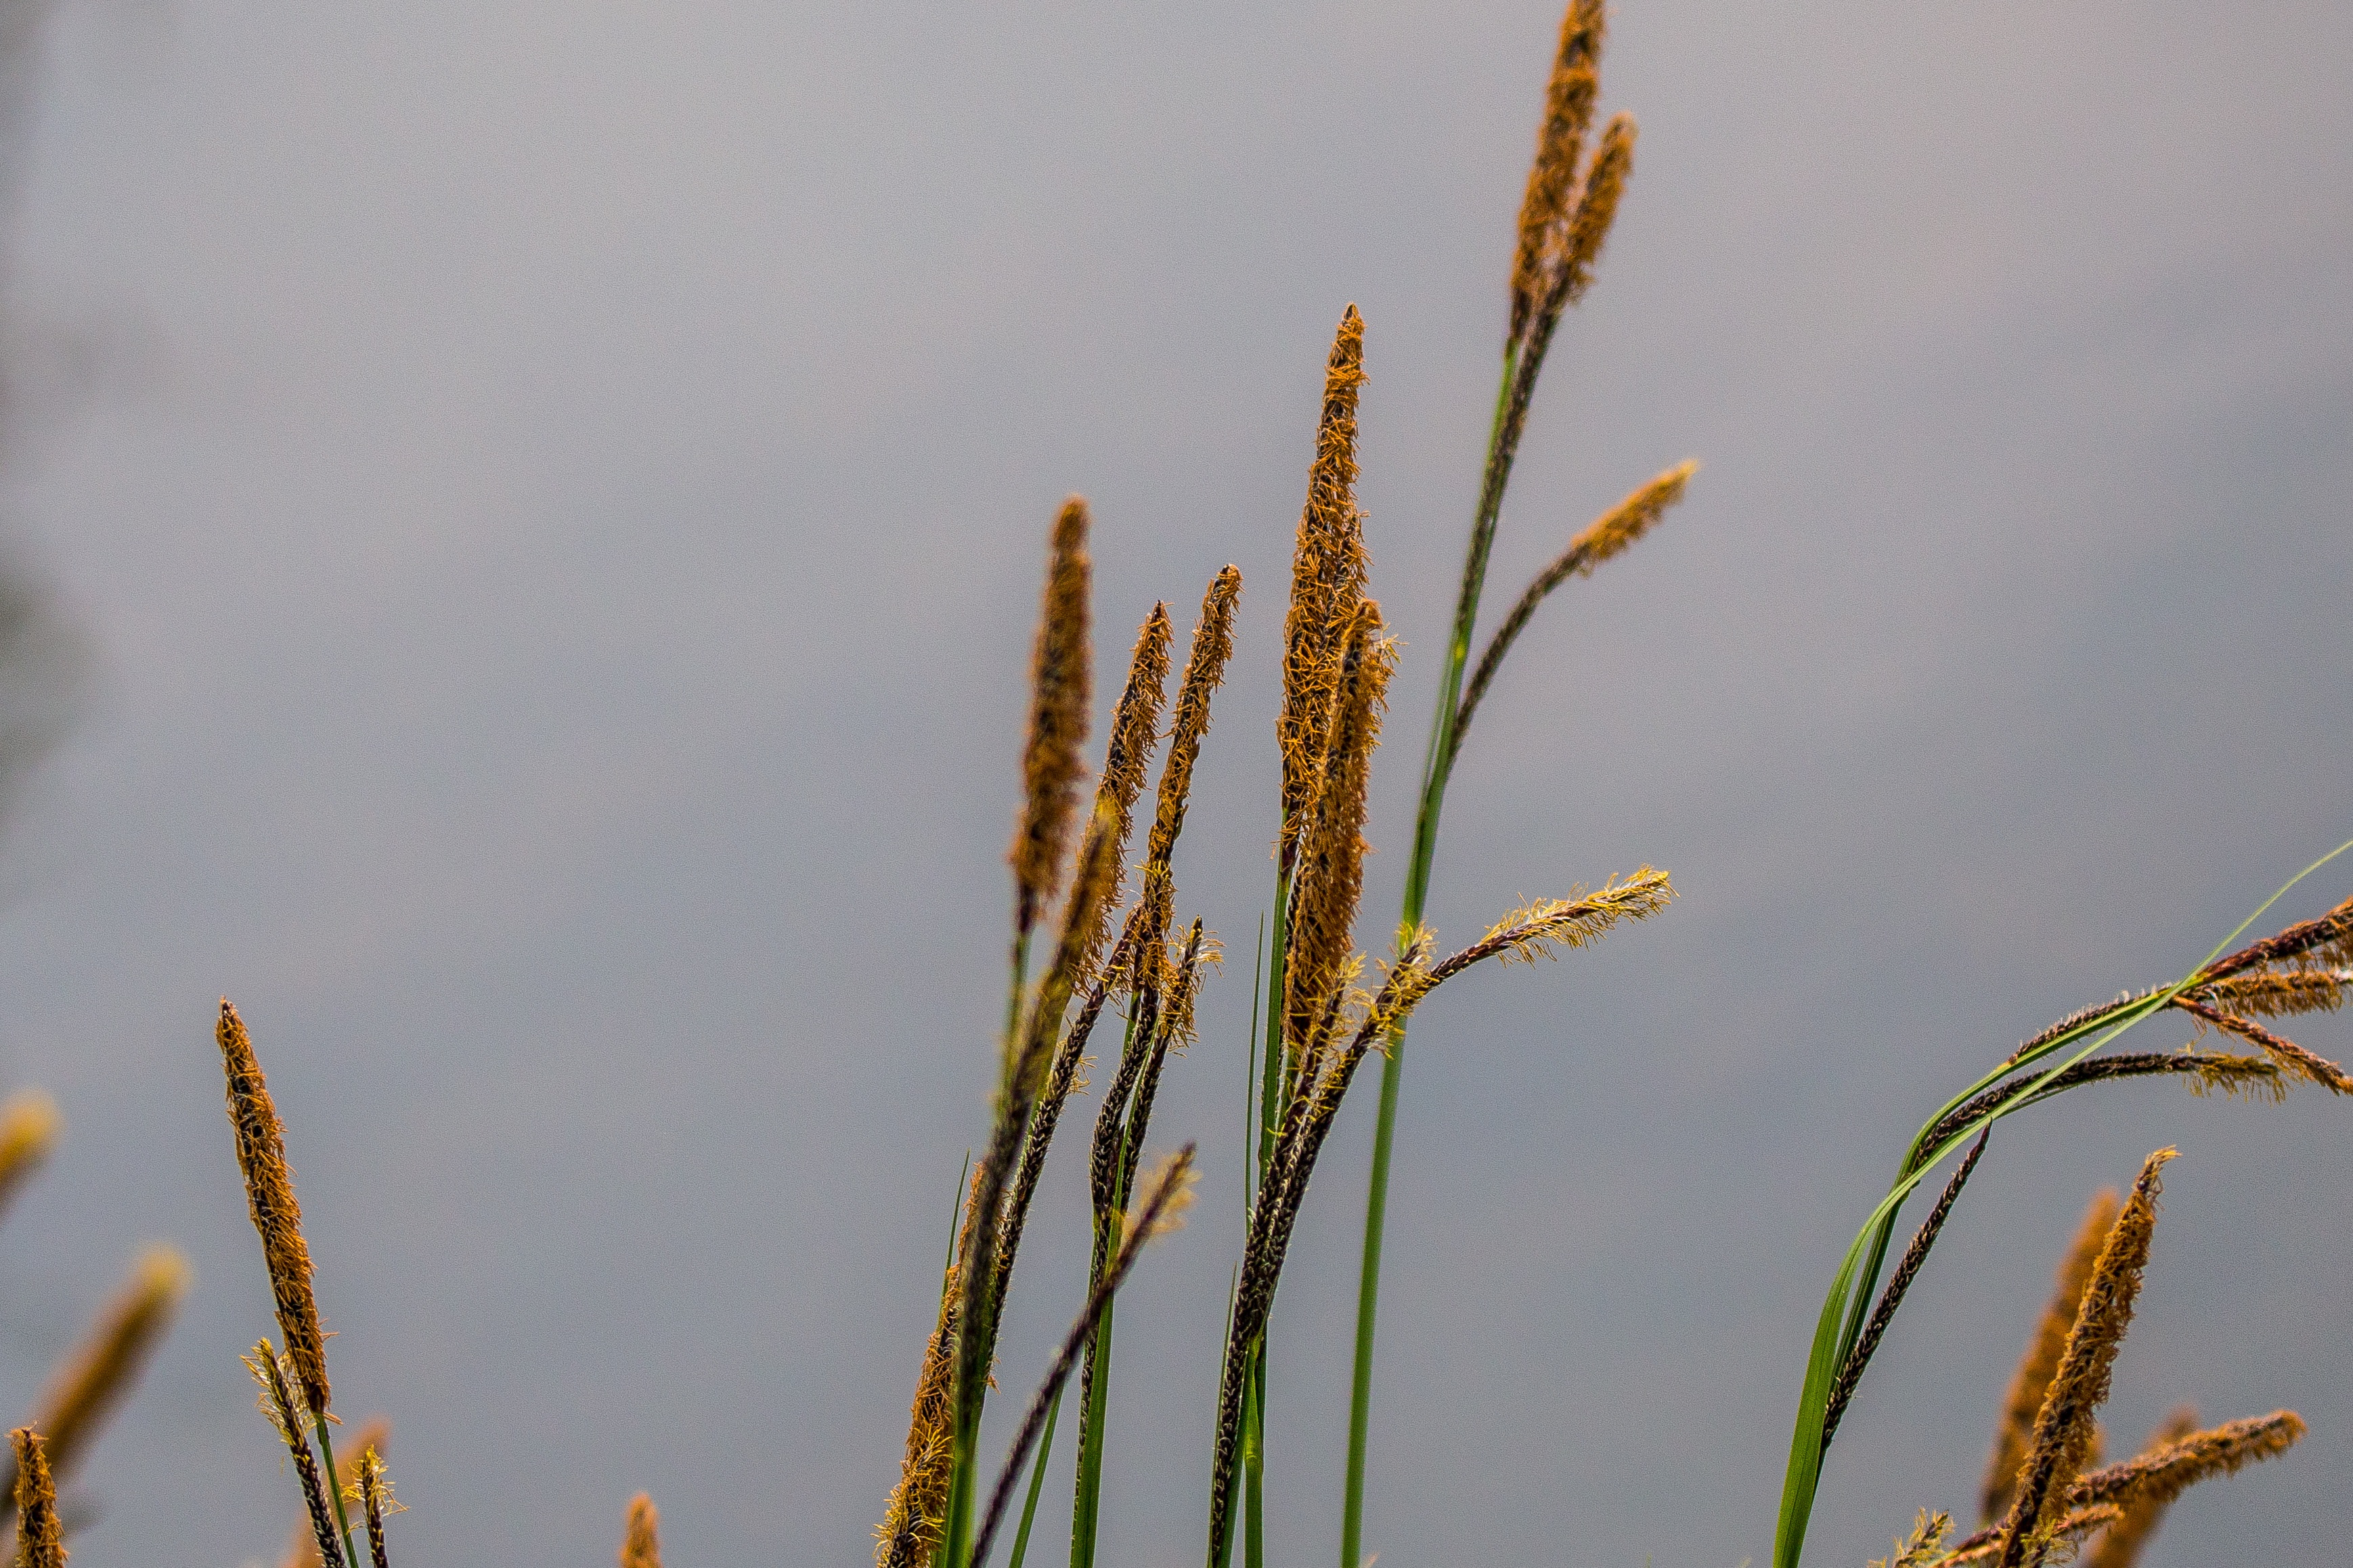
water, nature, grass, branch, plant, field, wheat, leaf, flower, lake, reed, pond, crop, island, botany, flora, close up, moor, waters, idyll, macro photography, nature reserve, flowering plant, game grass, grass family, plant stem, land plant